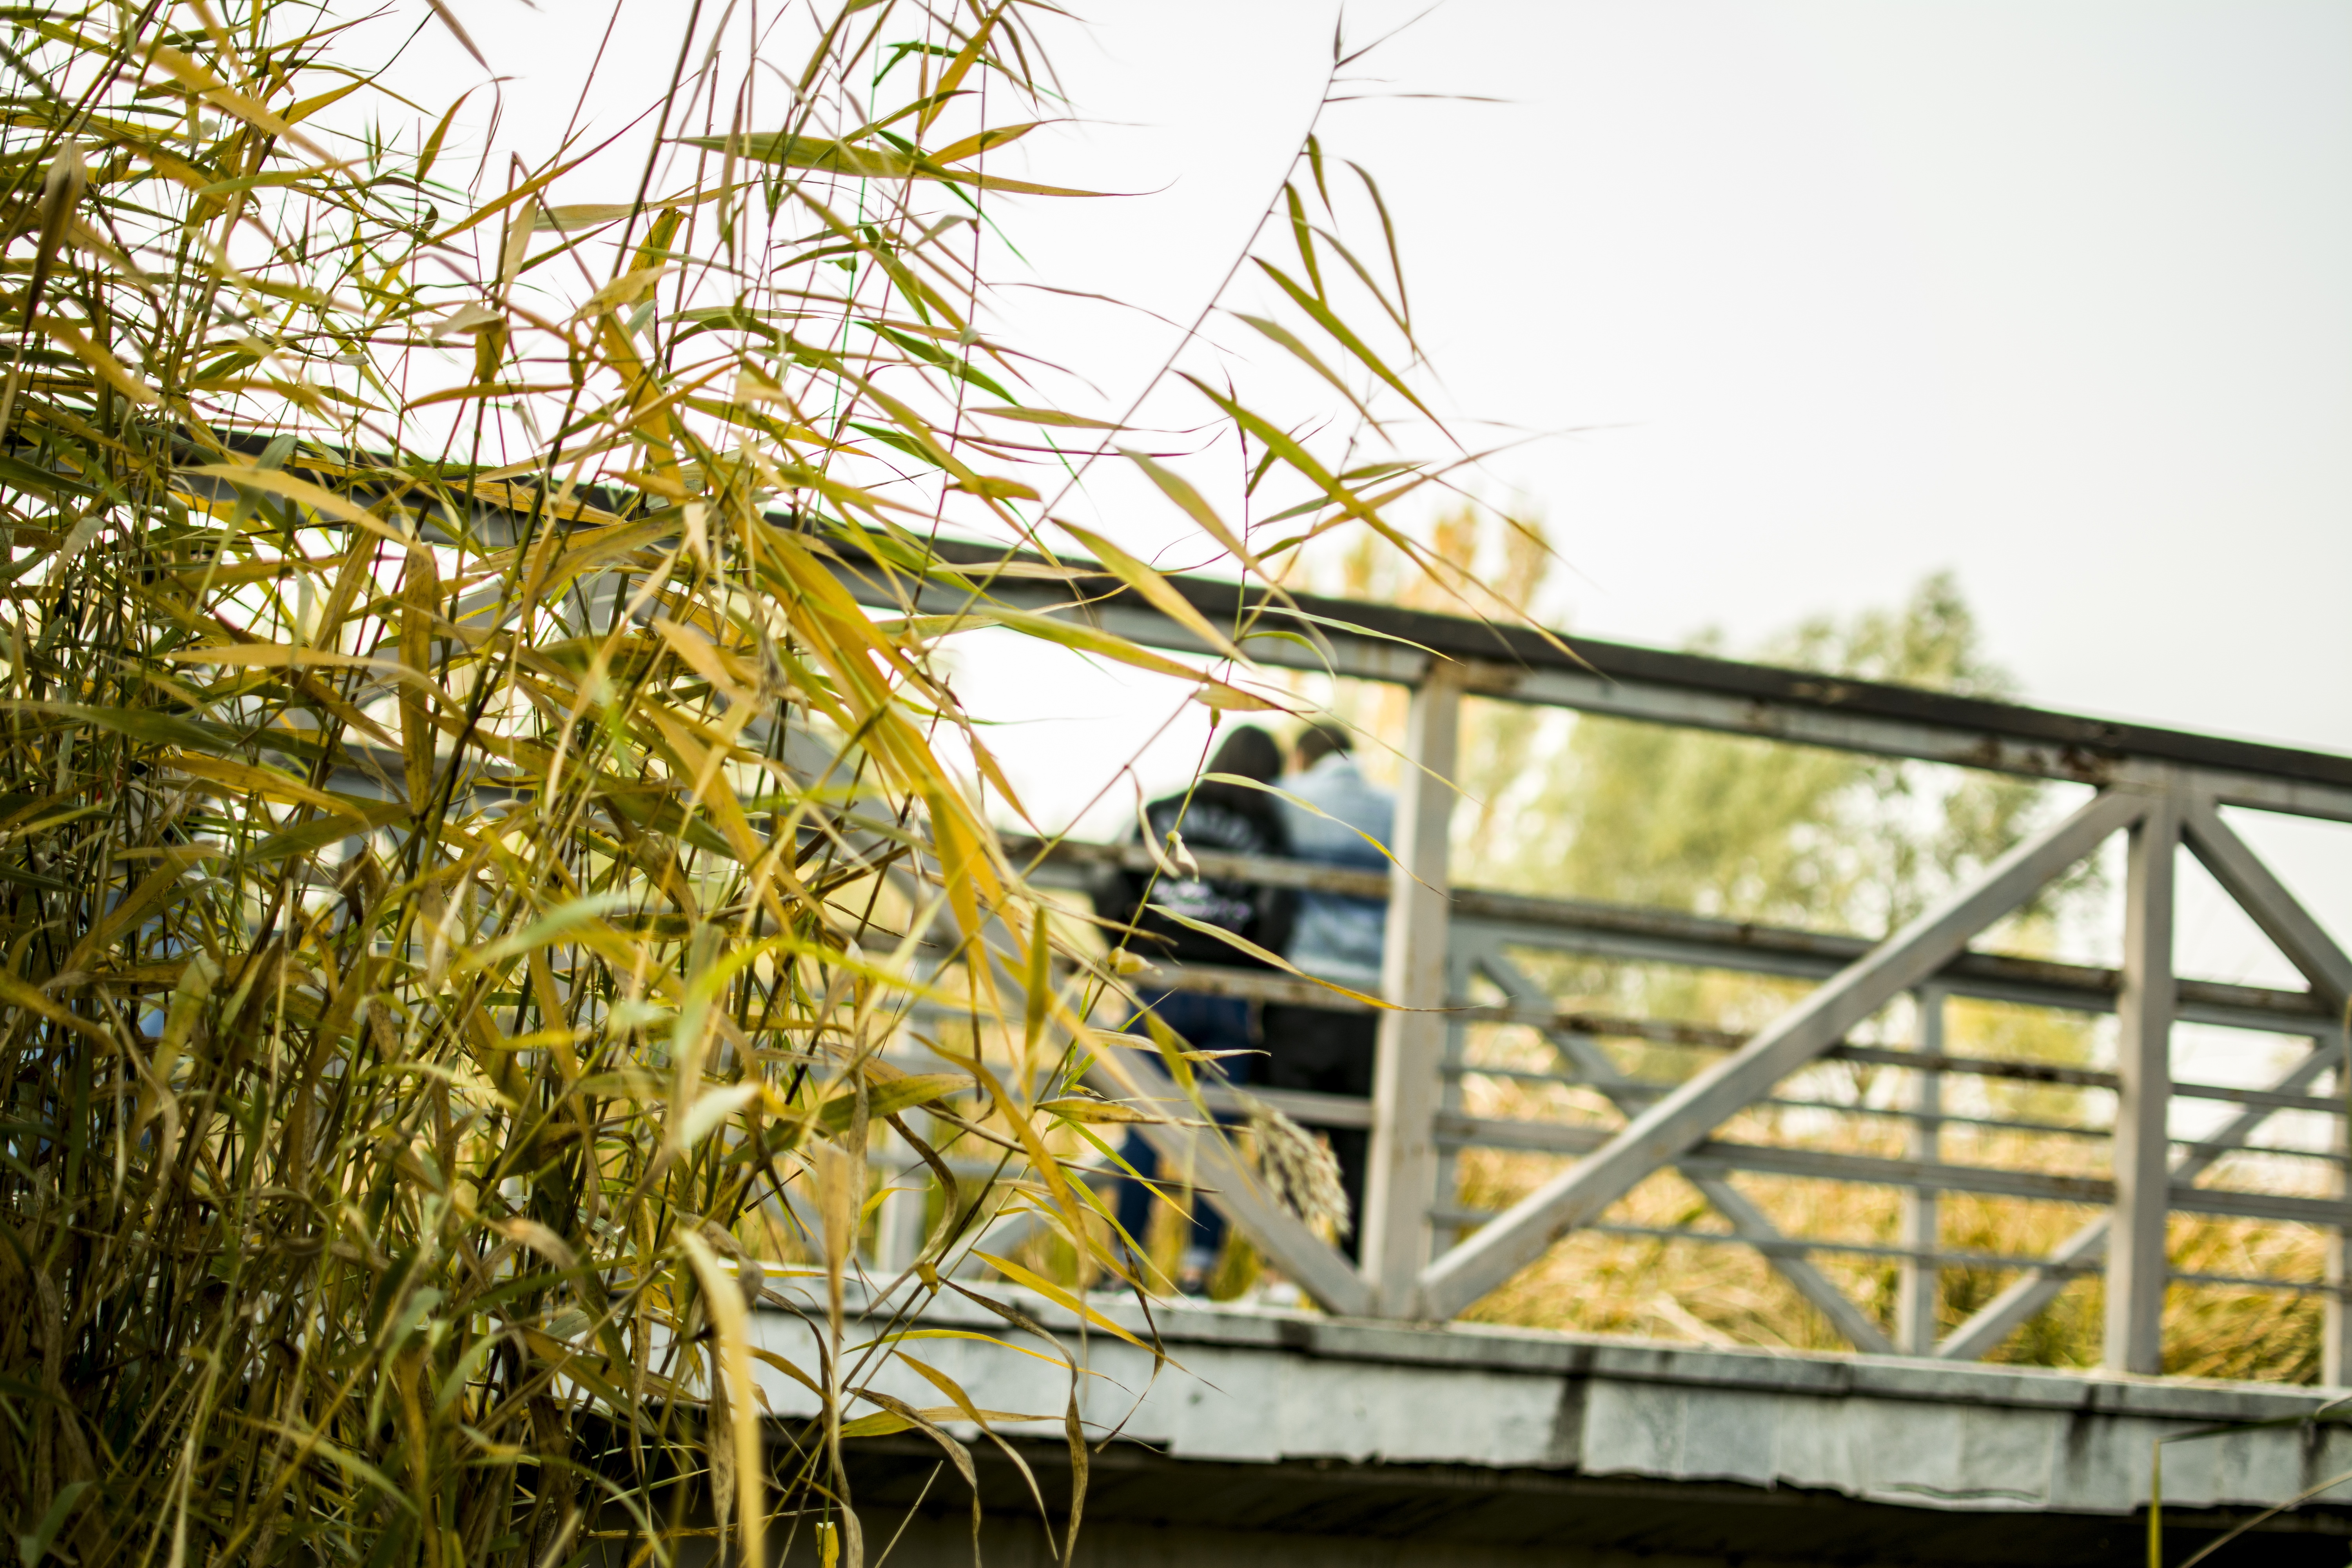
tree, branch, plant, bridge, flower, crop, park, agriculture, pedestrians, grass family